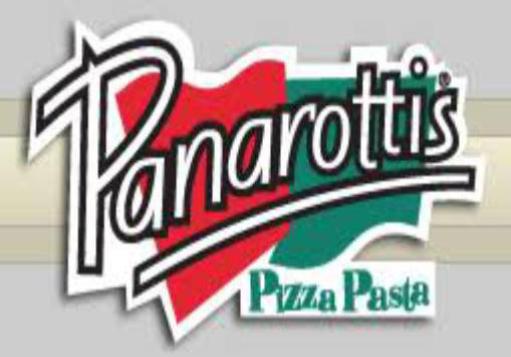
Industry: Food